Alex Hafner

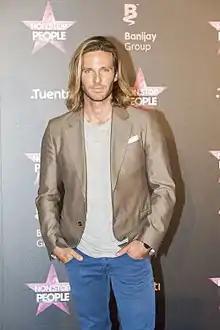
Nonstop People 2015

In 2017, Alex was cast in "Megan Leavey", directed by Gabriella Cowperthwaite, with Kate Mara, Tom Felton, Common, and Edie Falco.